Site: brandenburg
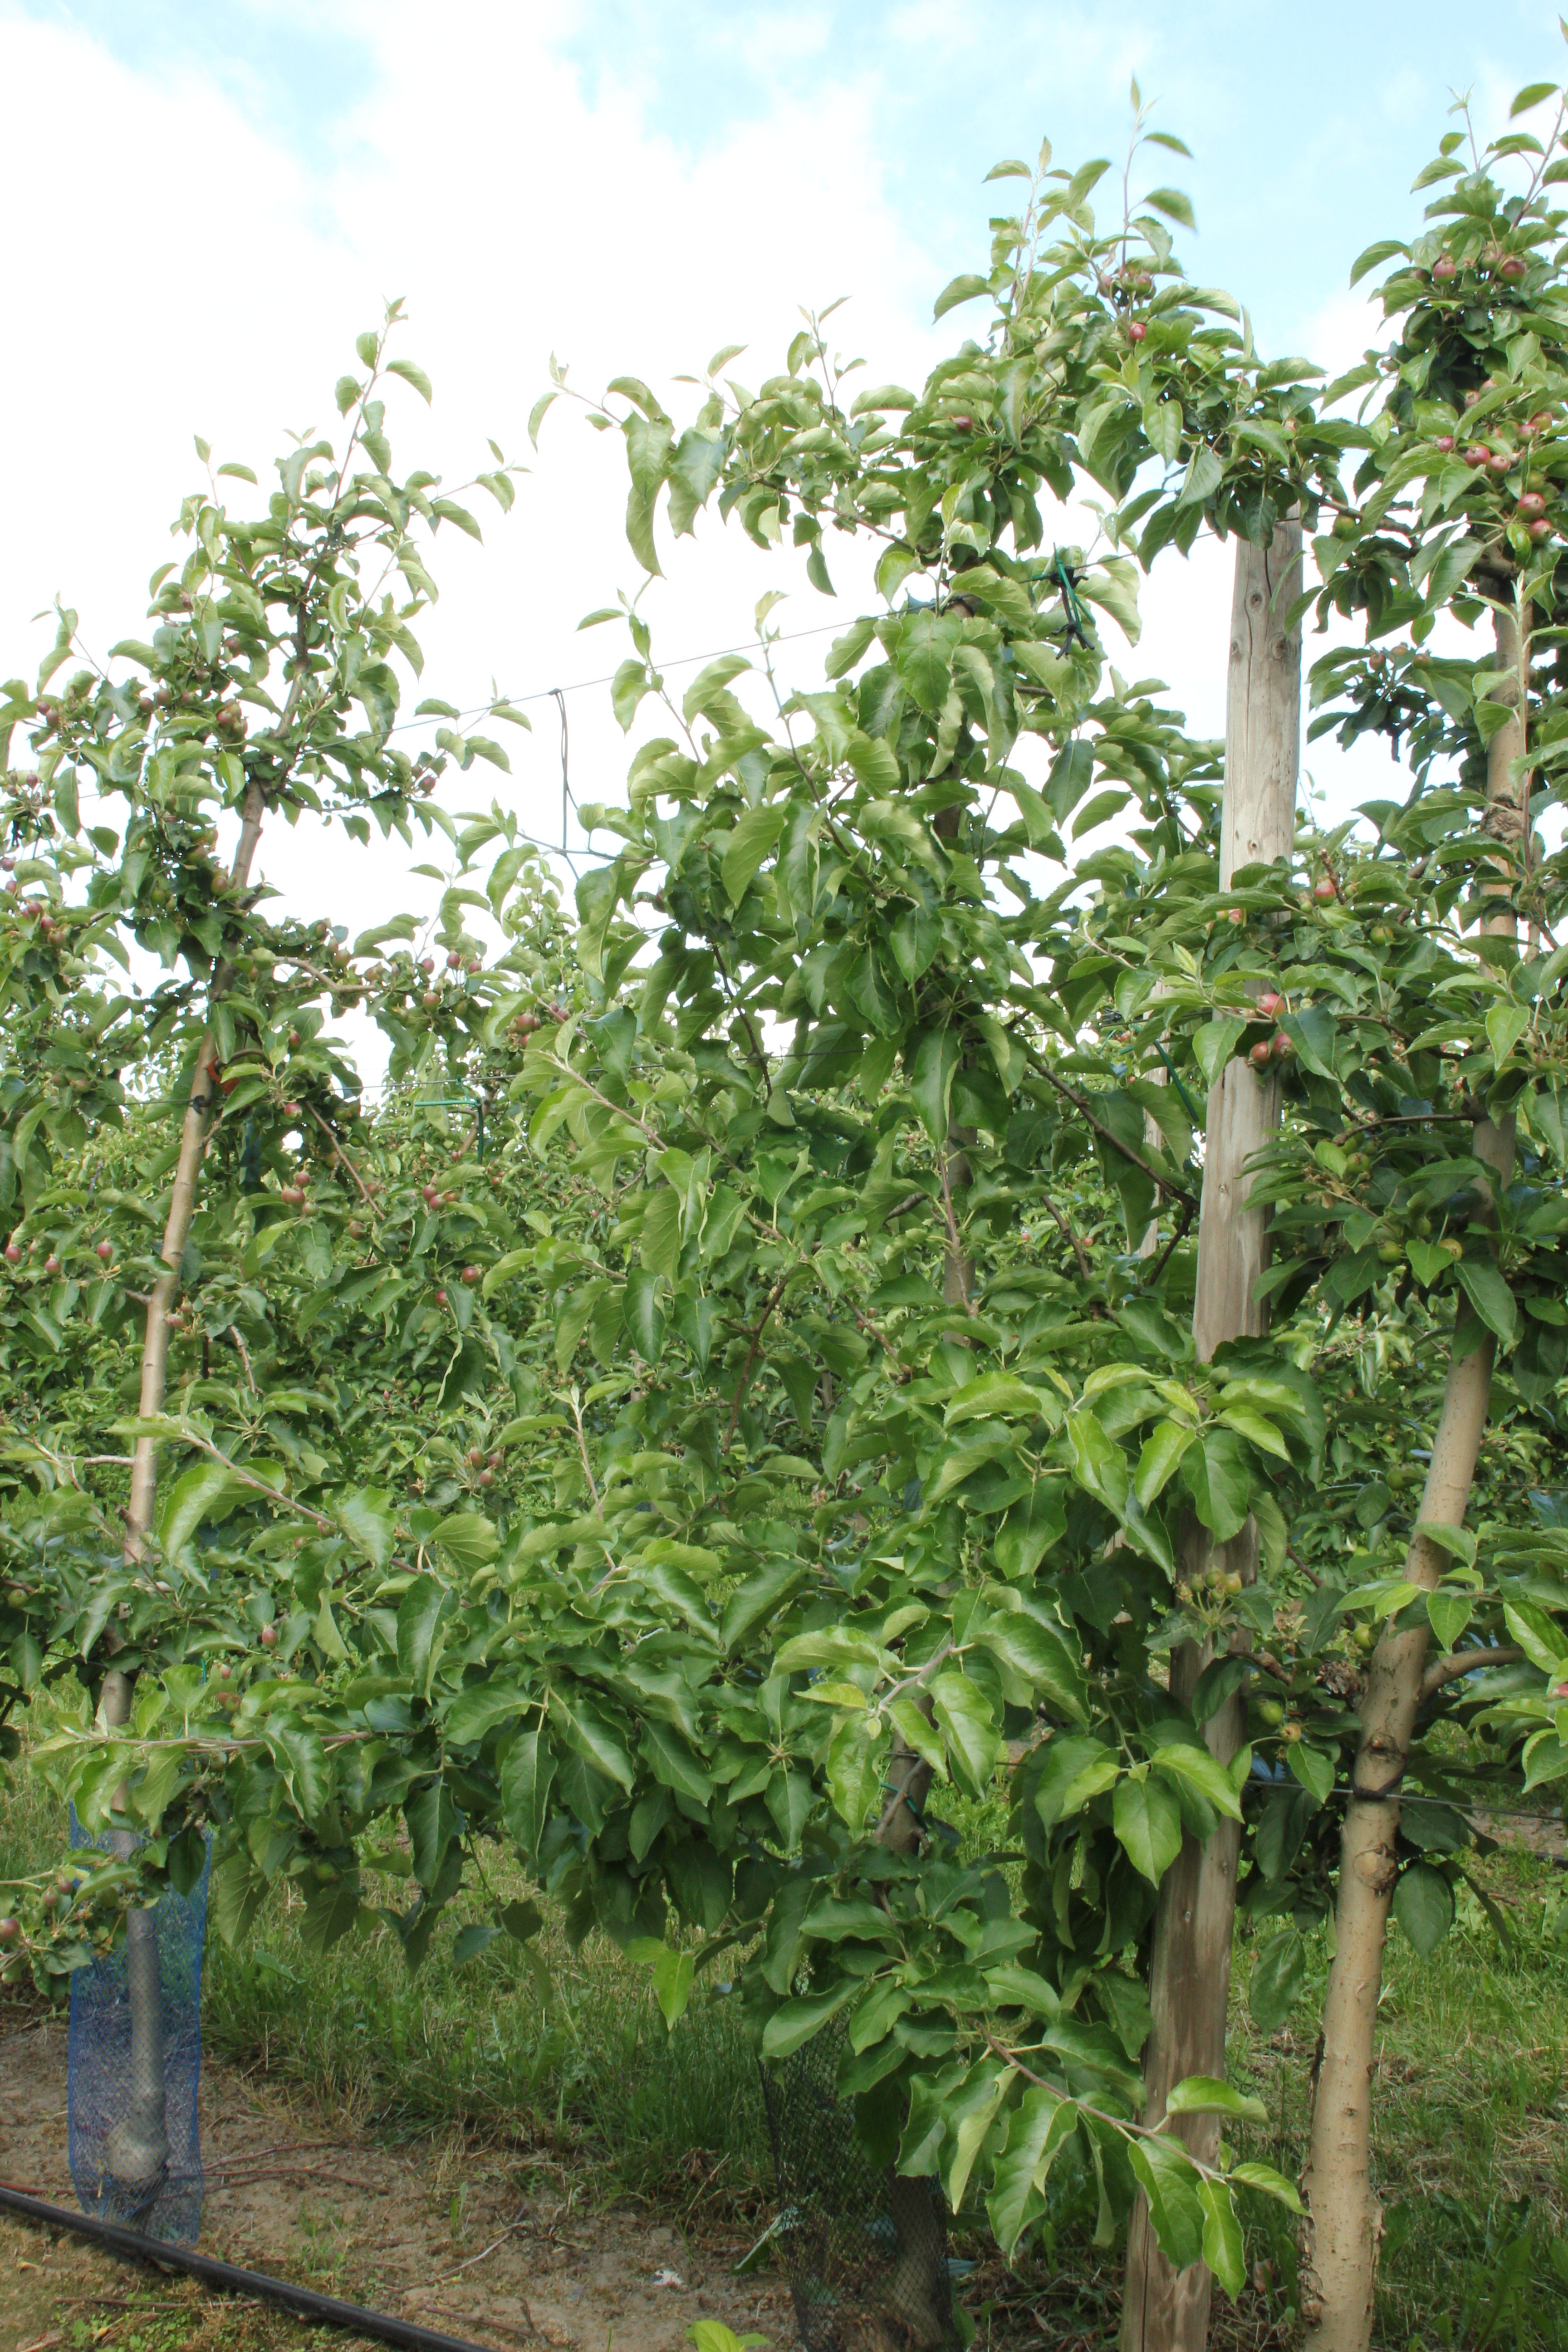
Growth stage (BBCH 72): Development of fruit